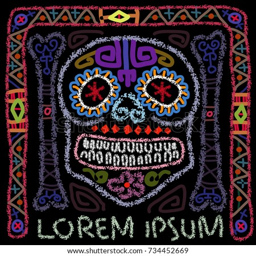
day of the dead colorful sugar skull .